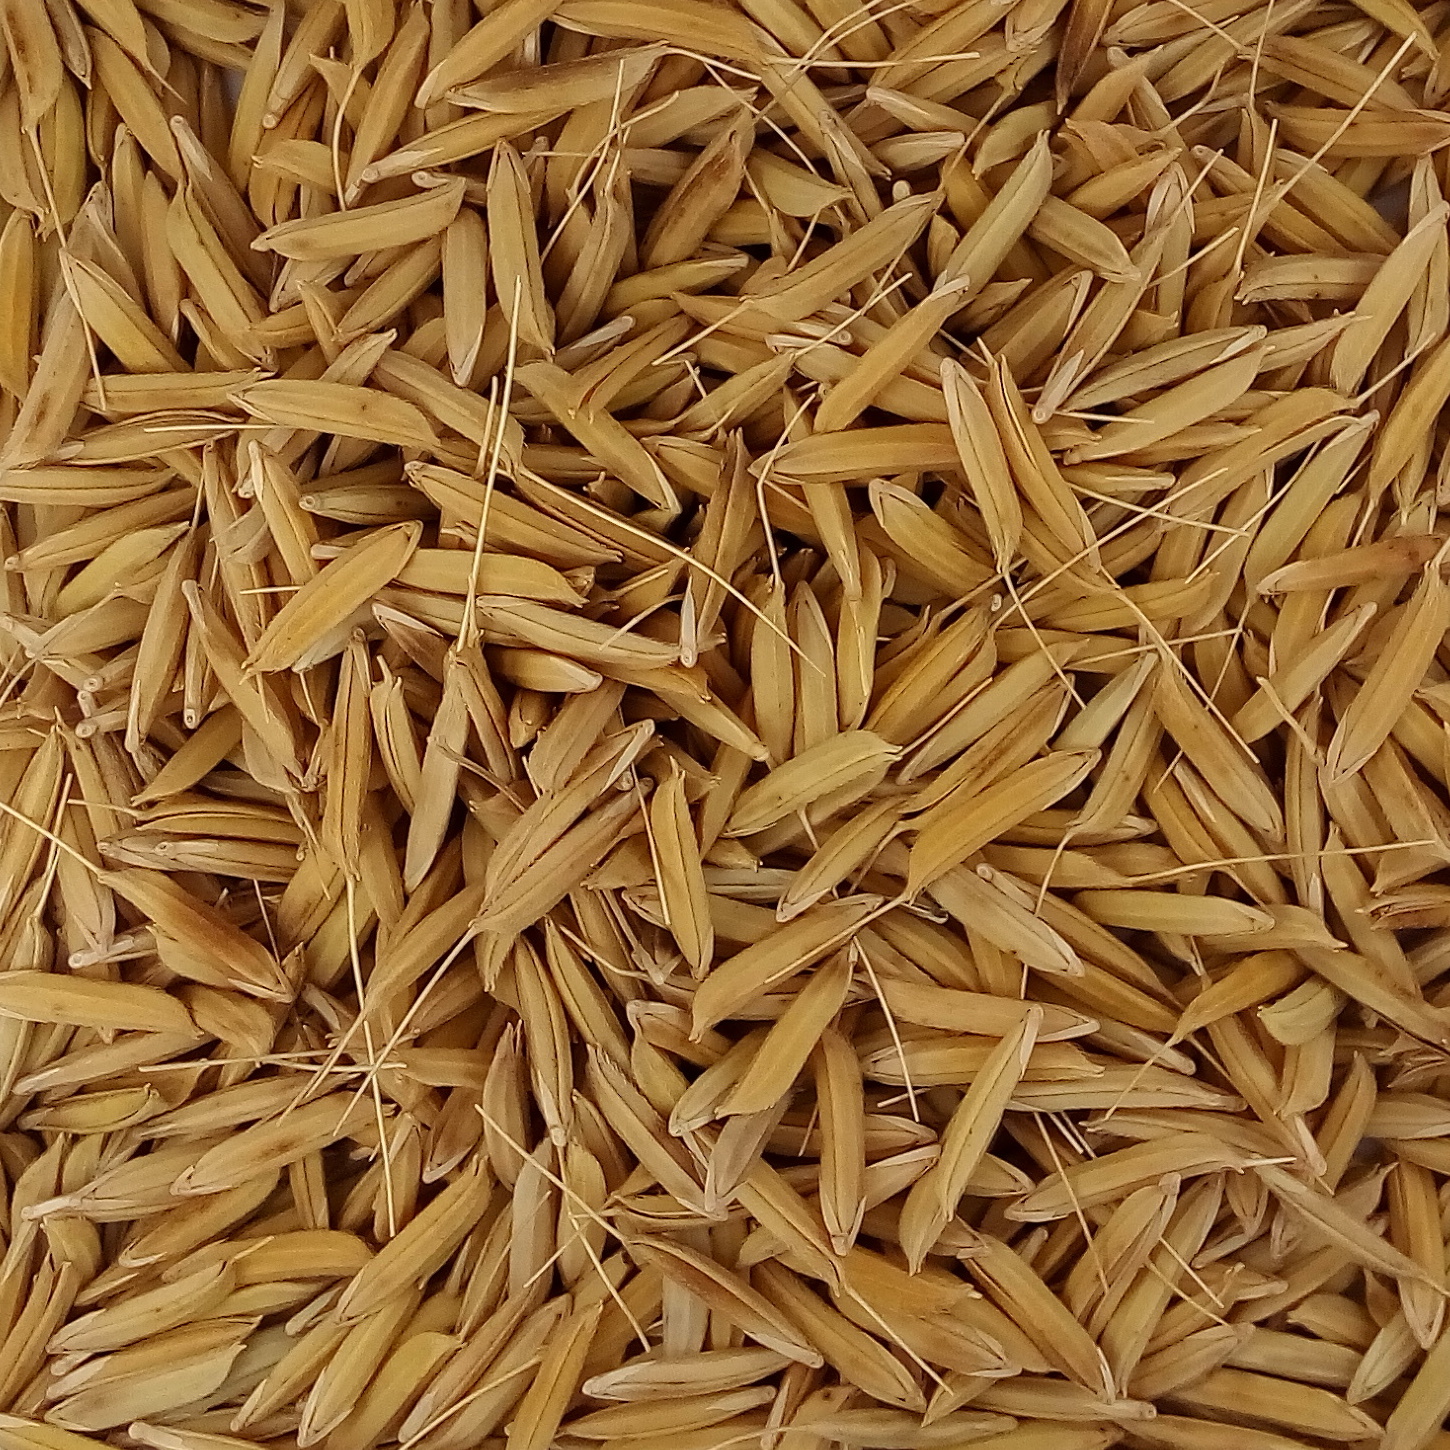
Rice seed variety: 1728